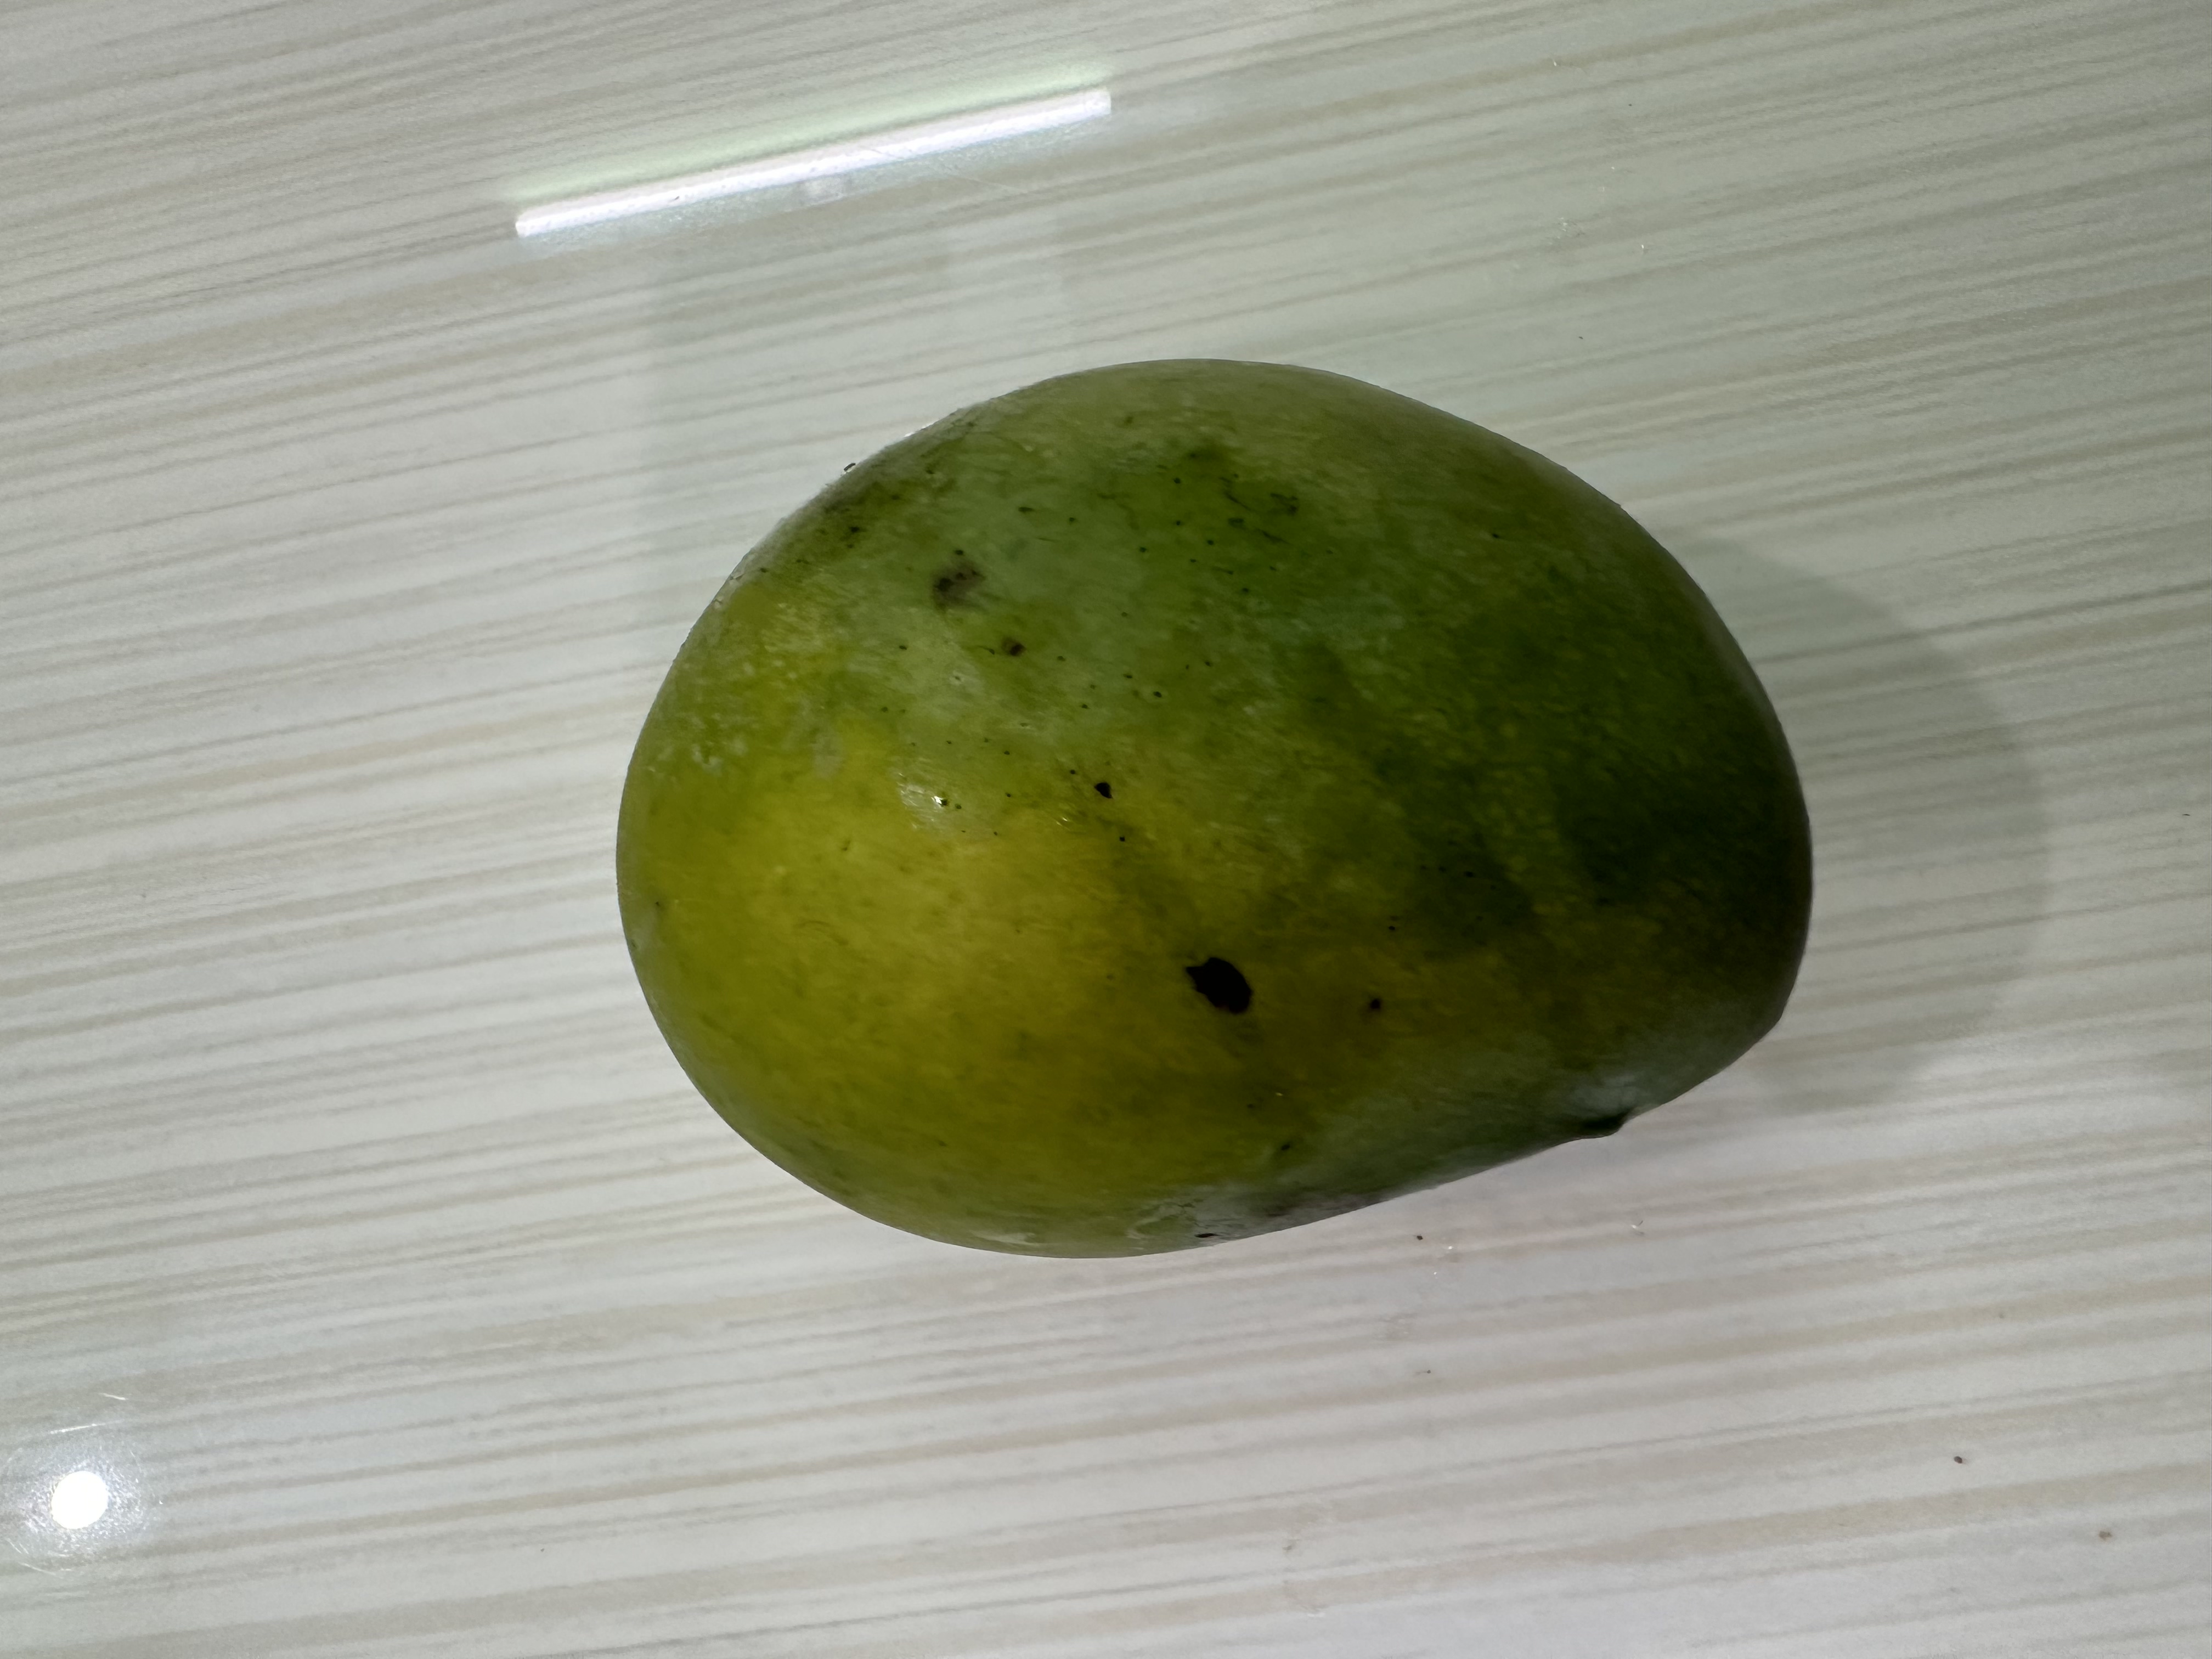
Mango variety: Harivanga